Gardens of the World

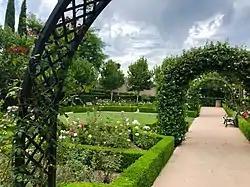
The English Rose Garden.

In the center of the gardens is a replica of the American/Victorian Bandstand. The bandstand functions as an amphitheater and is where musical performances take place.